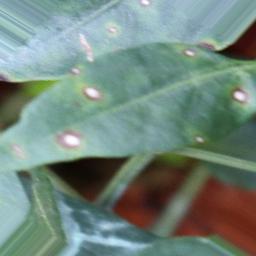
Label: cercospora